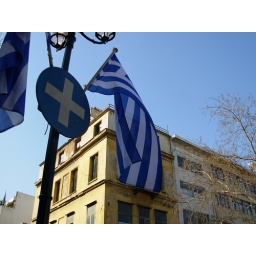
Greek flags against the blue sky